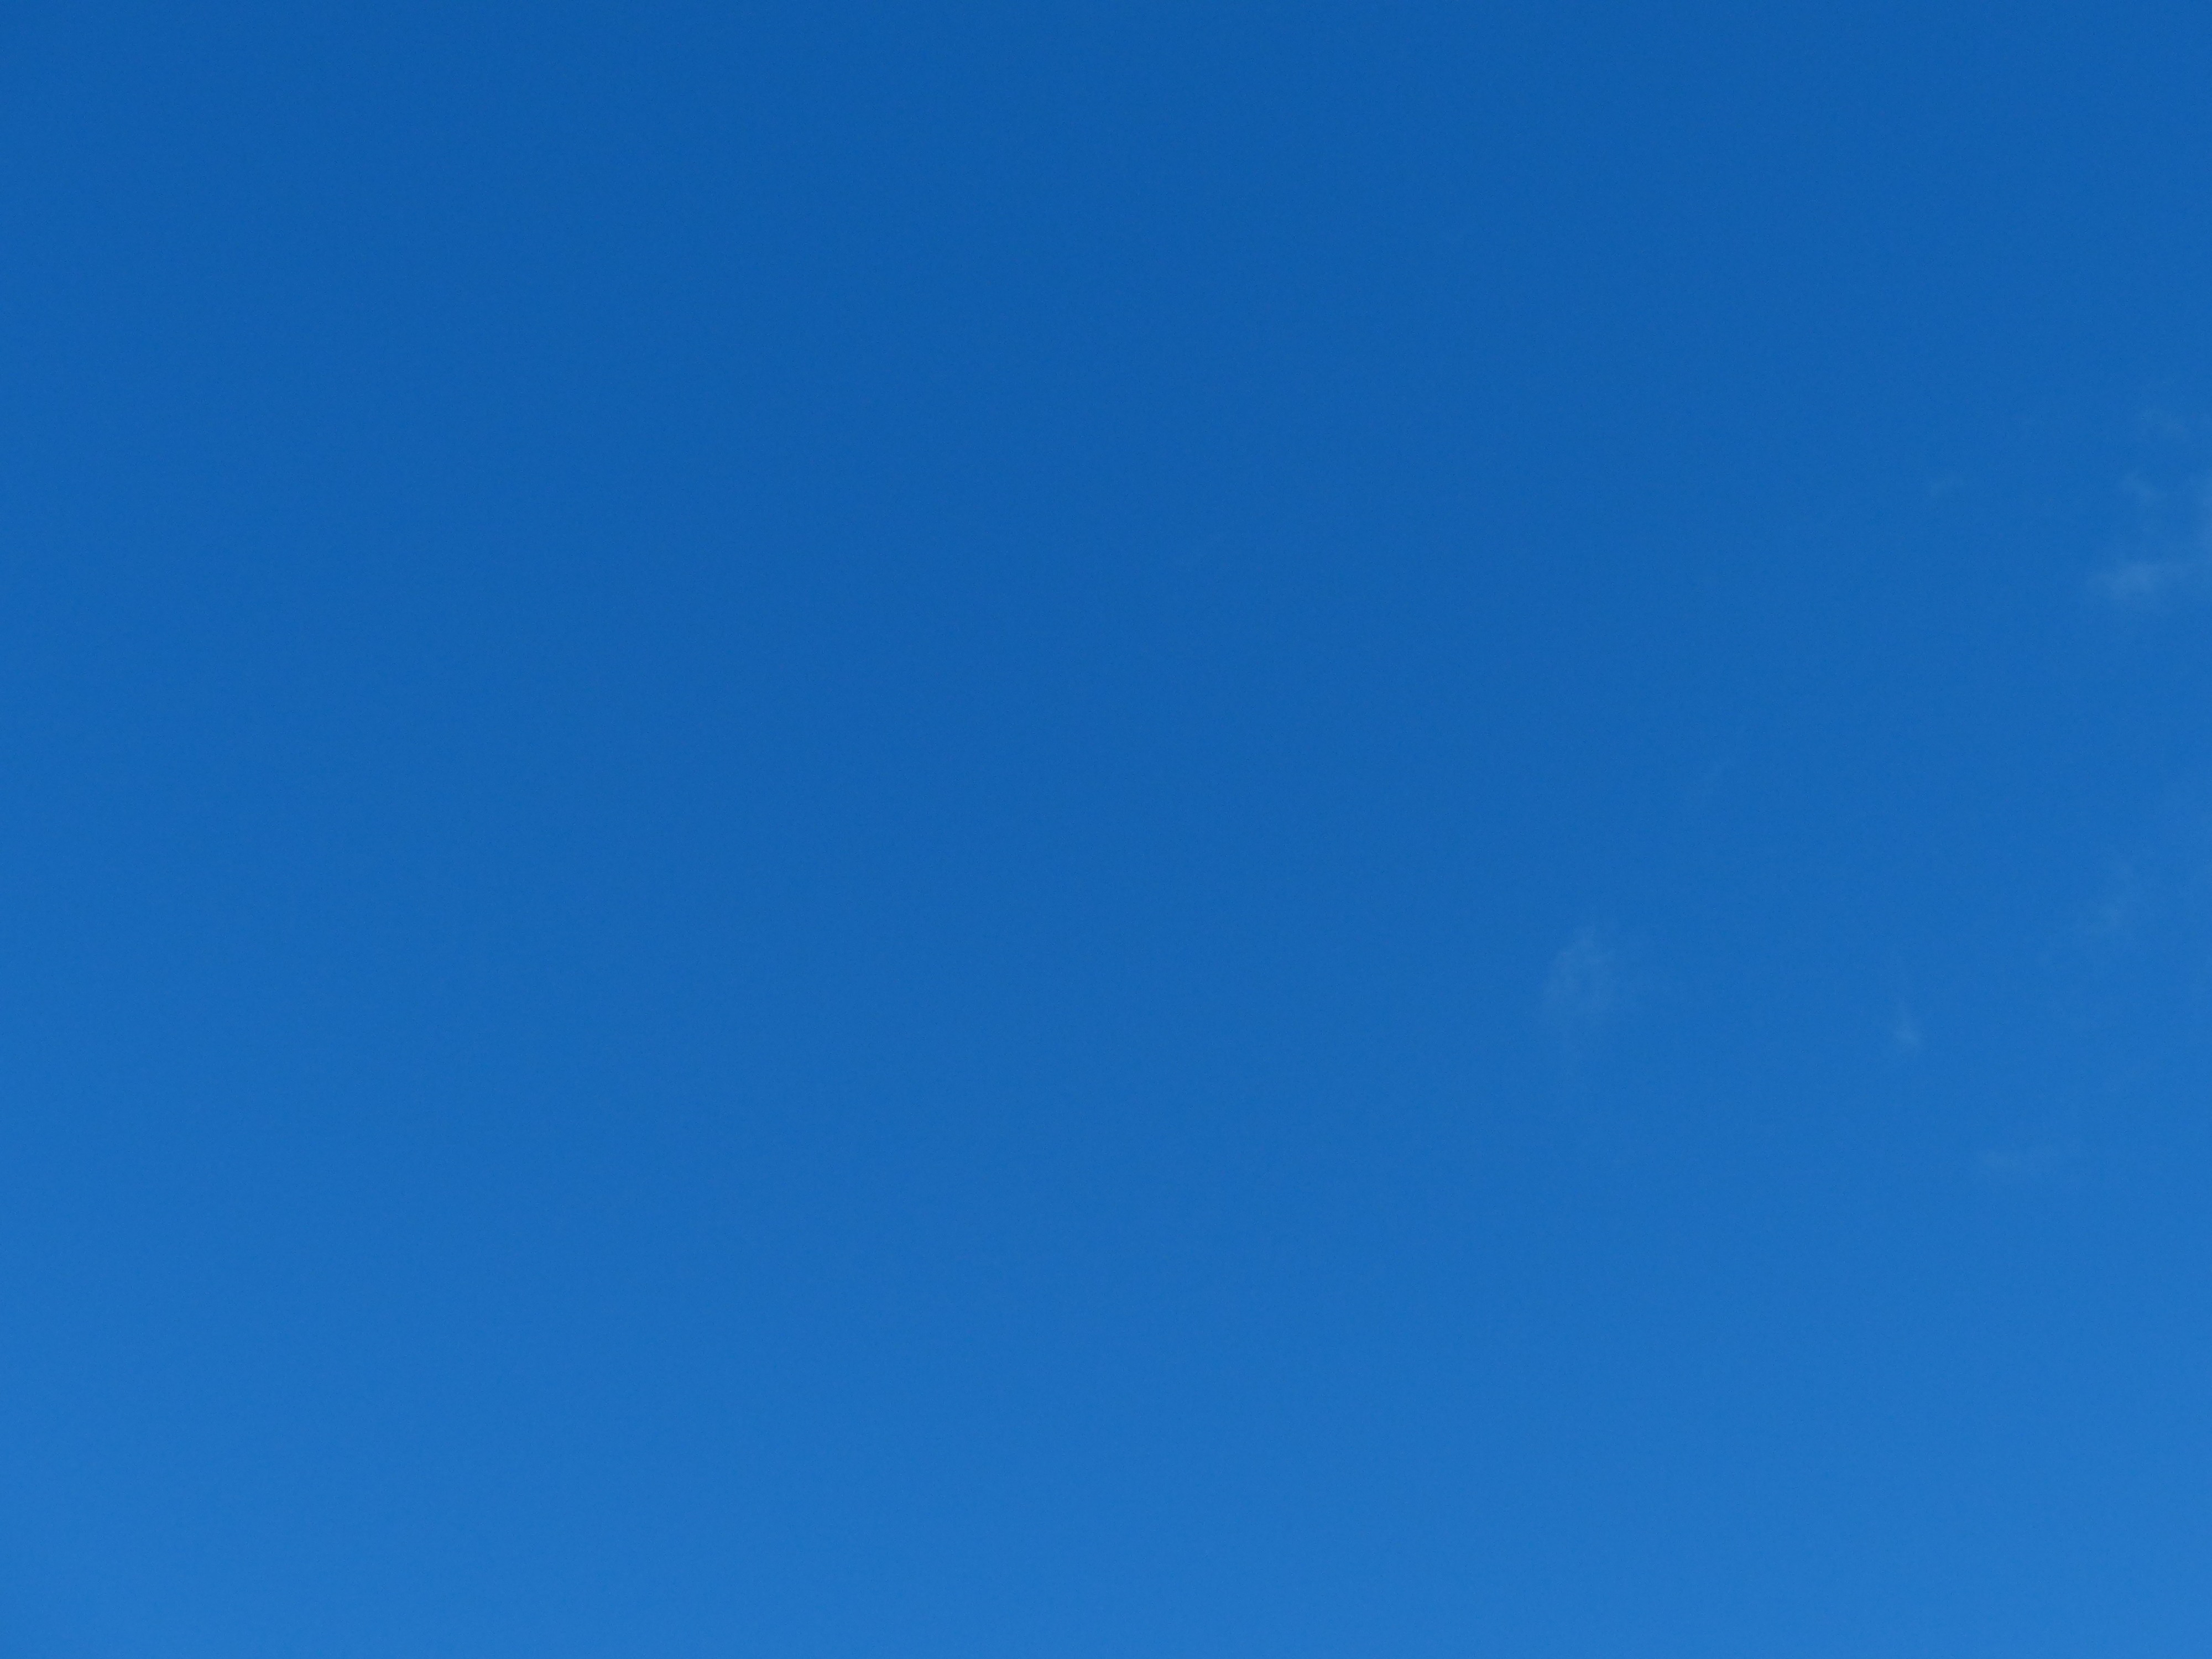
horizon, cloud, sky, raindrop, atmosphere, daytime, calm, blue, background image, background, azure, wallpaper, sky blue, partly cloudy, desktop background, atmosphere of earth, computer wallpaper